Critical section

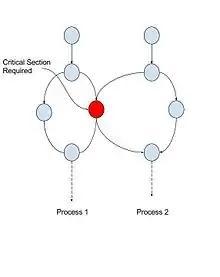
Flow graph depicting need for critical section

In cases where a locking mechanism with finer granularity is not needed, a critical section is important. In the above case, if A needs to read the updated value of , executing process A, and process B at the same time may not give required results. To prevent this, variable is protected by a critical section. First, B gets the access to the section. Once B finishes writing the value, A gets the access to the critical section, and variable can be read.